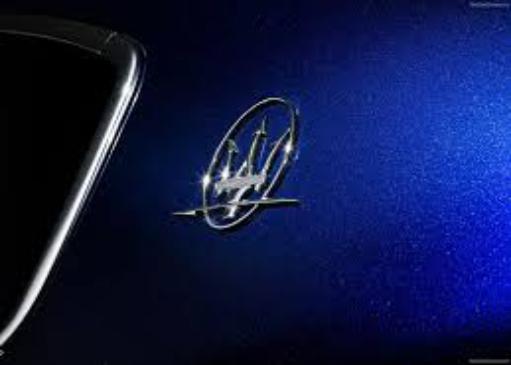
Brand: Maserati
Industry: Transportation